Agrotis innominata

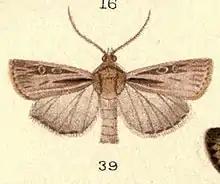
"Agrotis innominata" illustrated by George Vernon Hudson.

"A. innominata" was first described by George Hudson in 1898 using two specimens collected in Wellington, one by J.H. Lewis and the other by W.R. Morris. Hudson again described the species in his 1928 publication "The butterflies and moths of New Zealand". According J. S. Dugdale the type specimen of this species cannot be found.